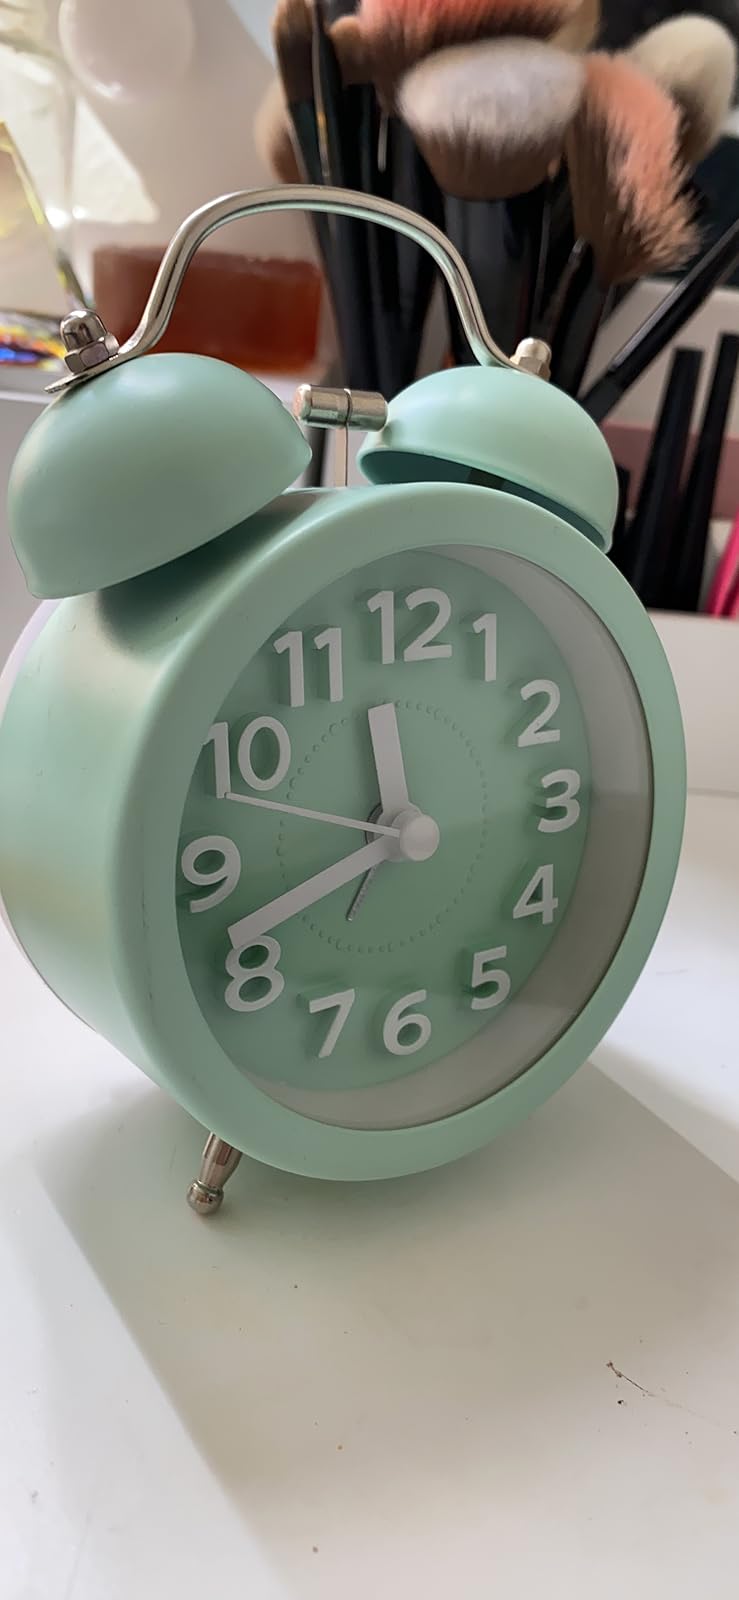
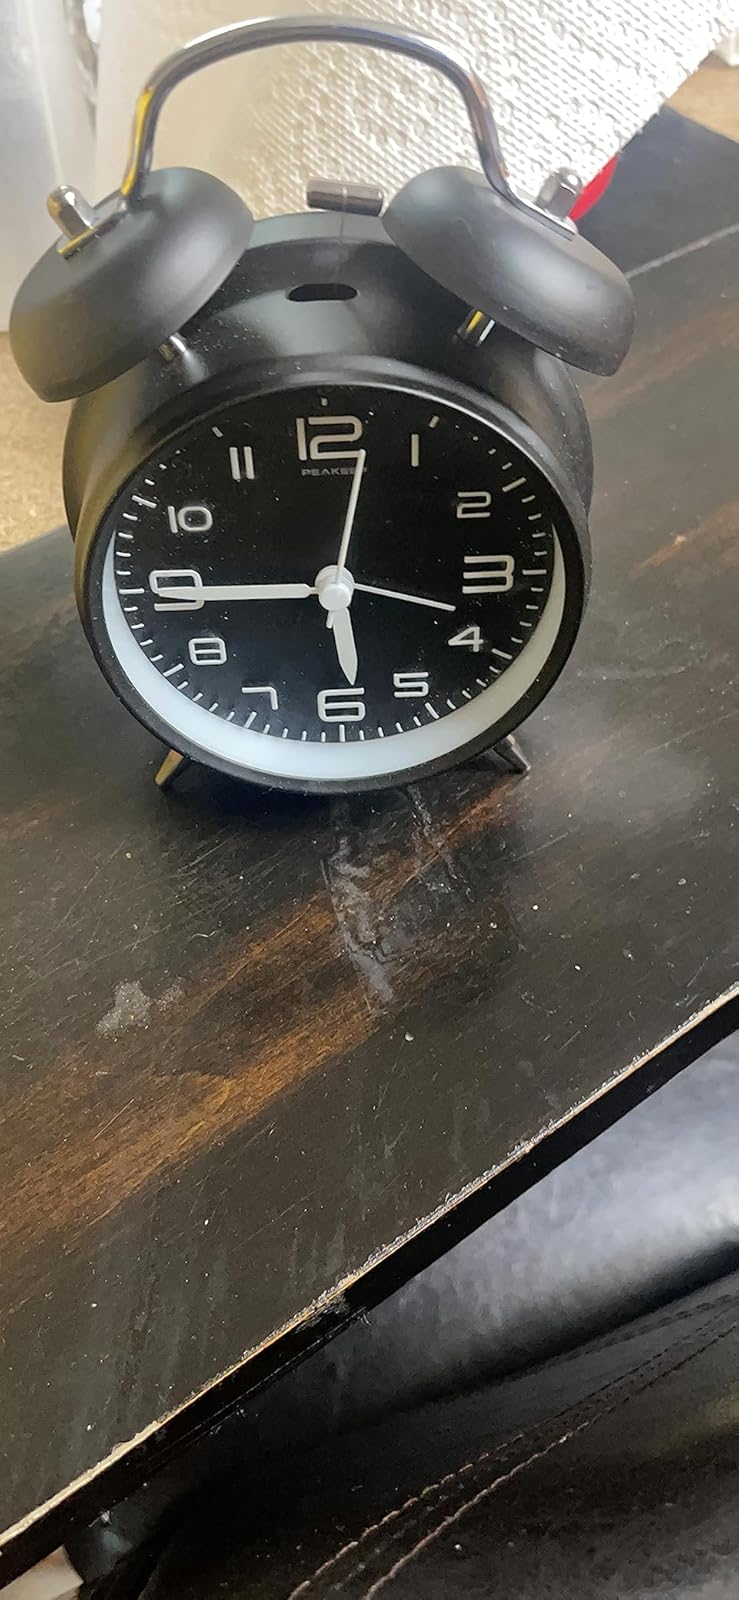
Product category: clock
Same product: no